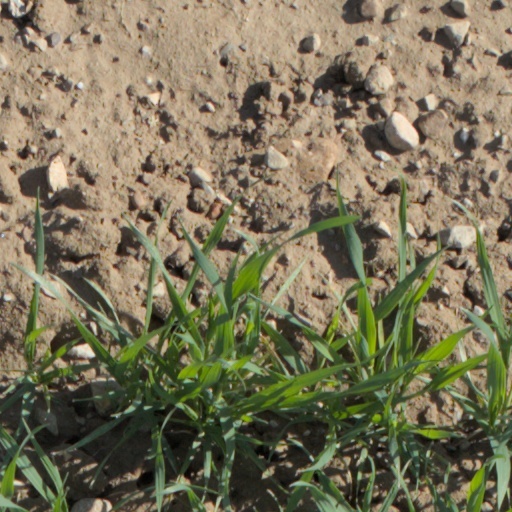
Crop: wheat